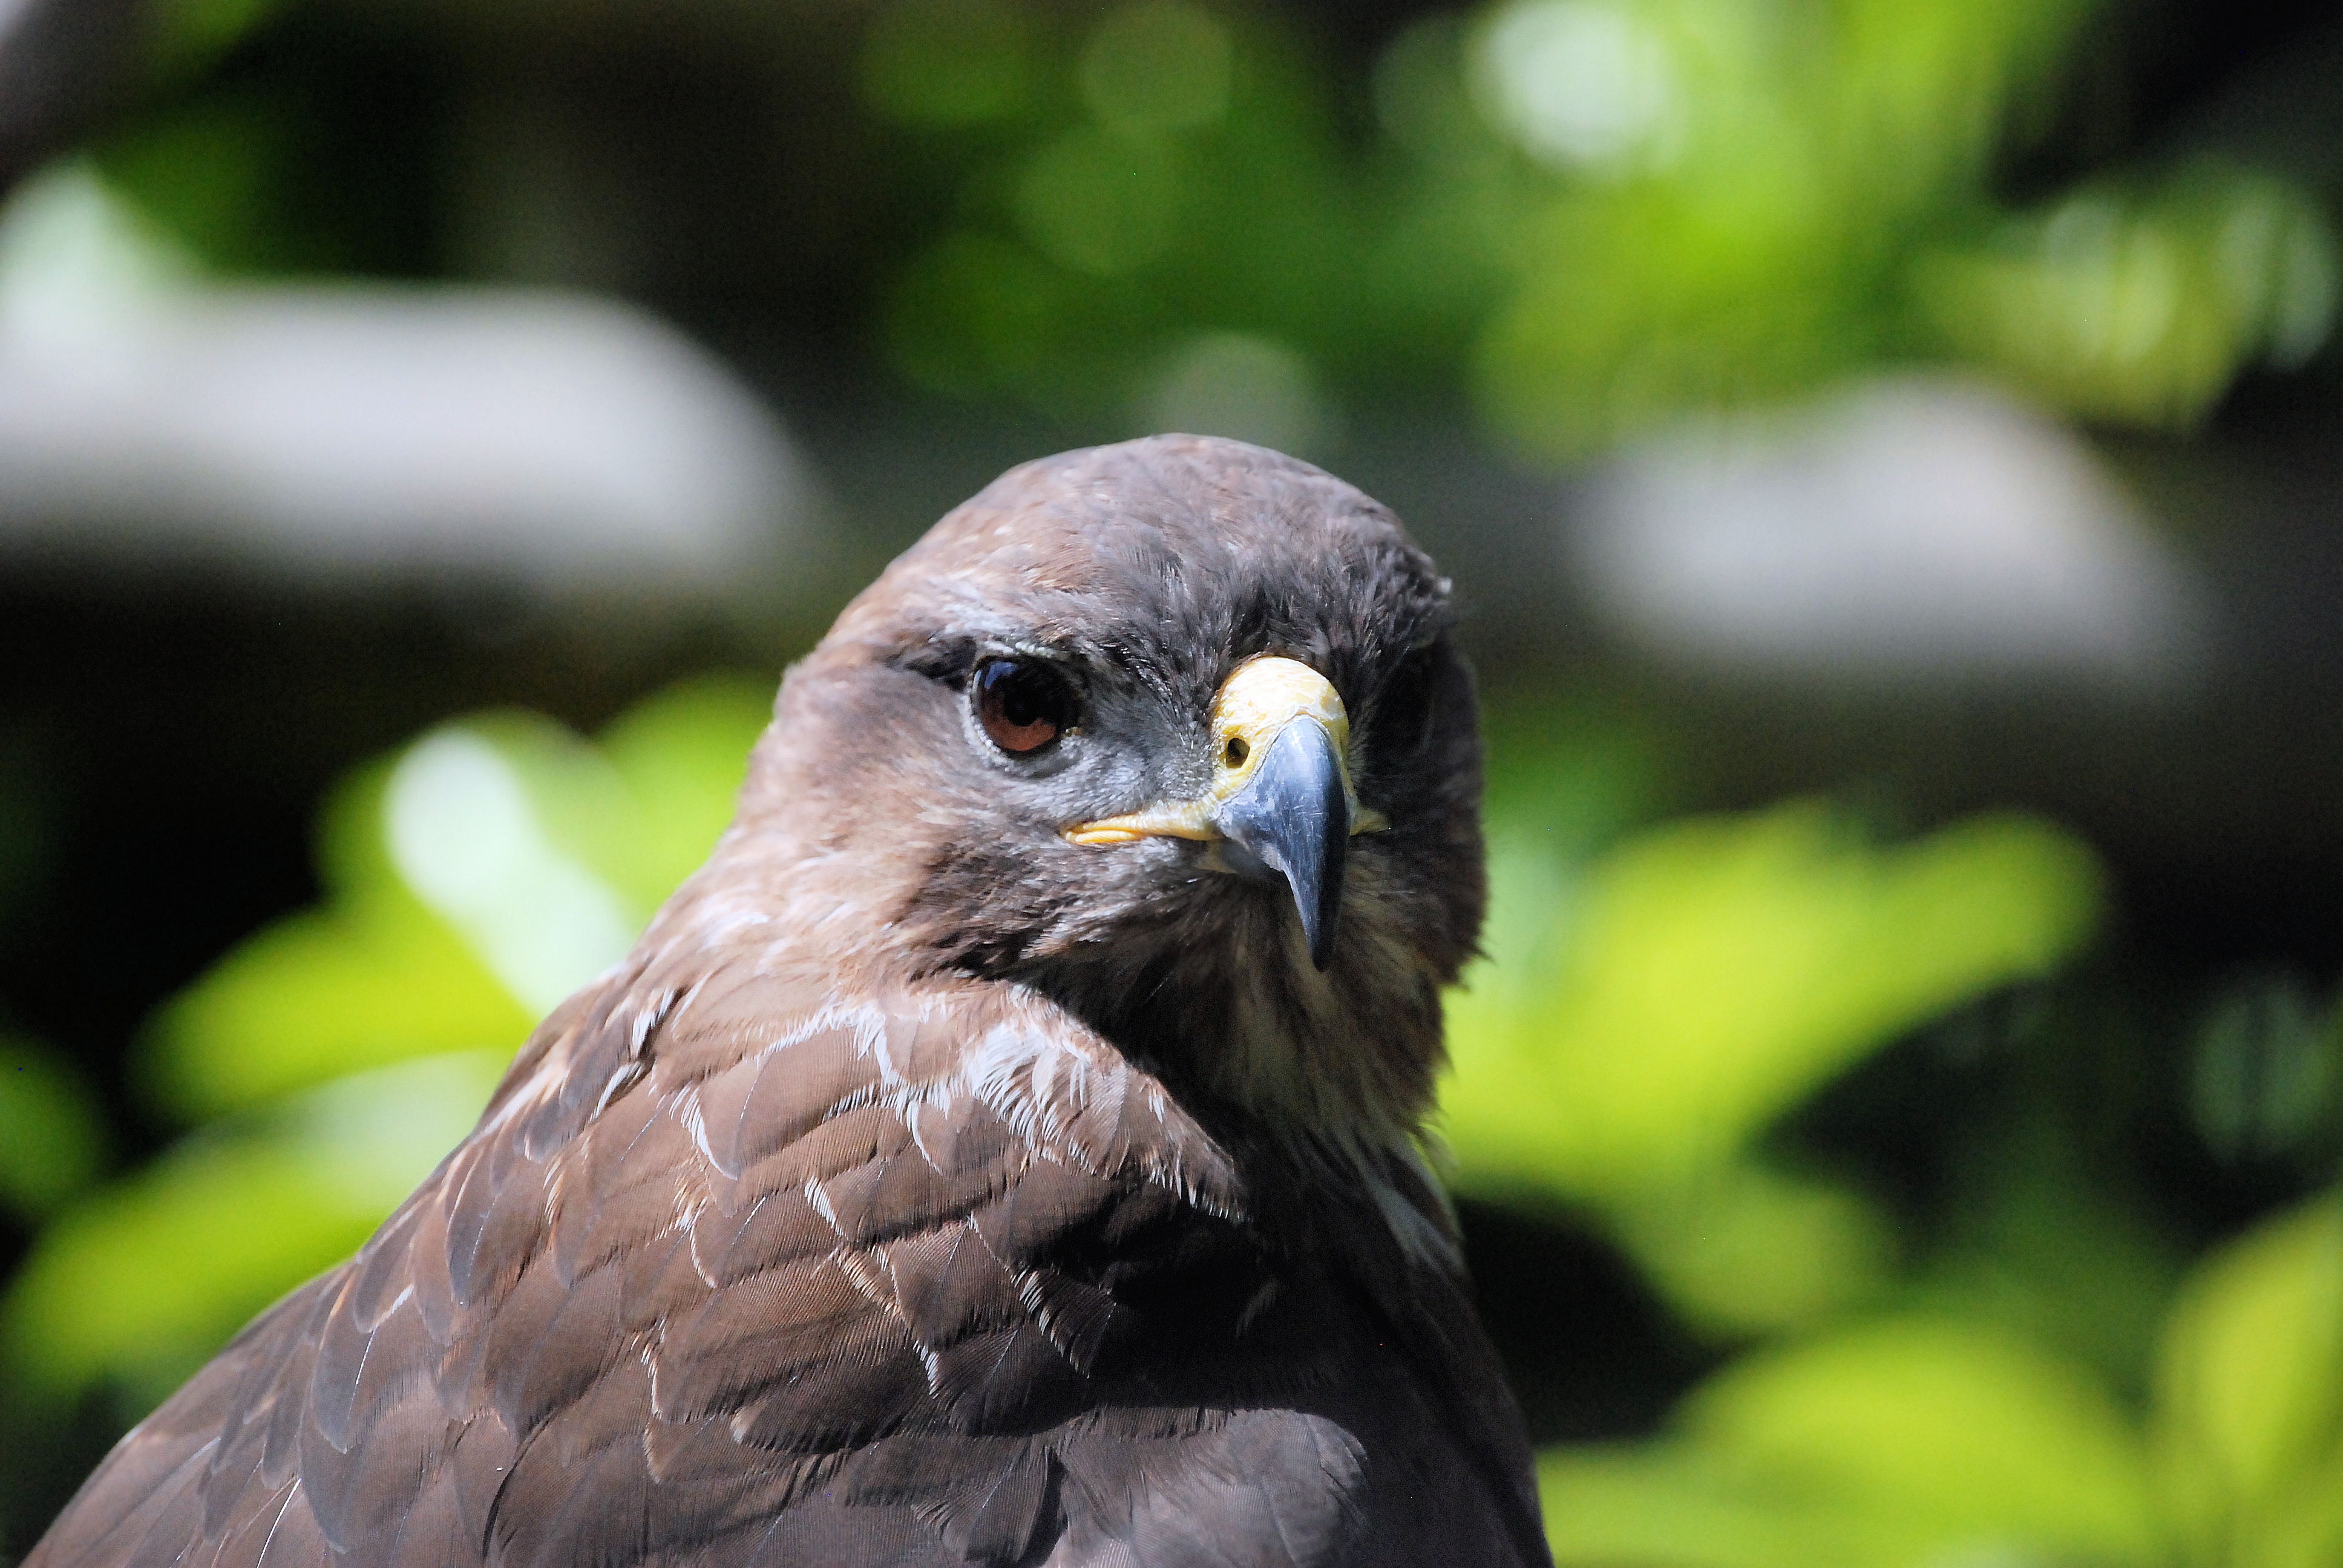
nature, branch, bird, wildlife, green, beak, predator, hawk, fauna, raptor, bird of prey, close up, vertebrate, common buzzard, perching bird, buteo buteo